Lester B. Pearson Collegiate Institute

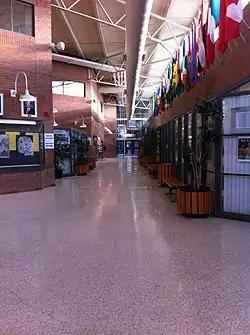
Interior of the entrance hall of Lester B. Pearson C.I.

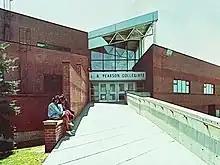
The "Ramp" has become an important part of Pearson CI culture.

Lester B. Pearson Collegiate Institute is a public high school in the Malvern neighbourhood of Toronto, Ontario, Canada.